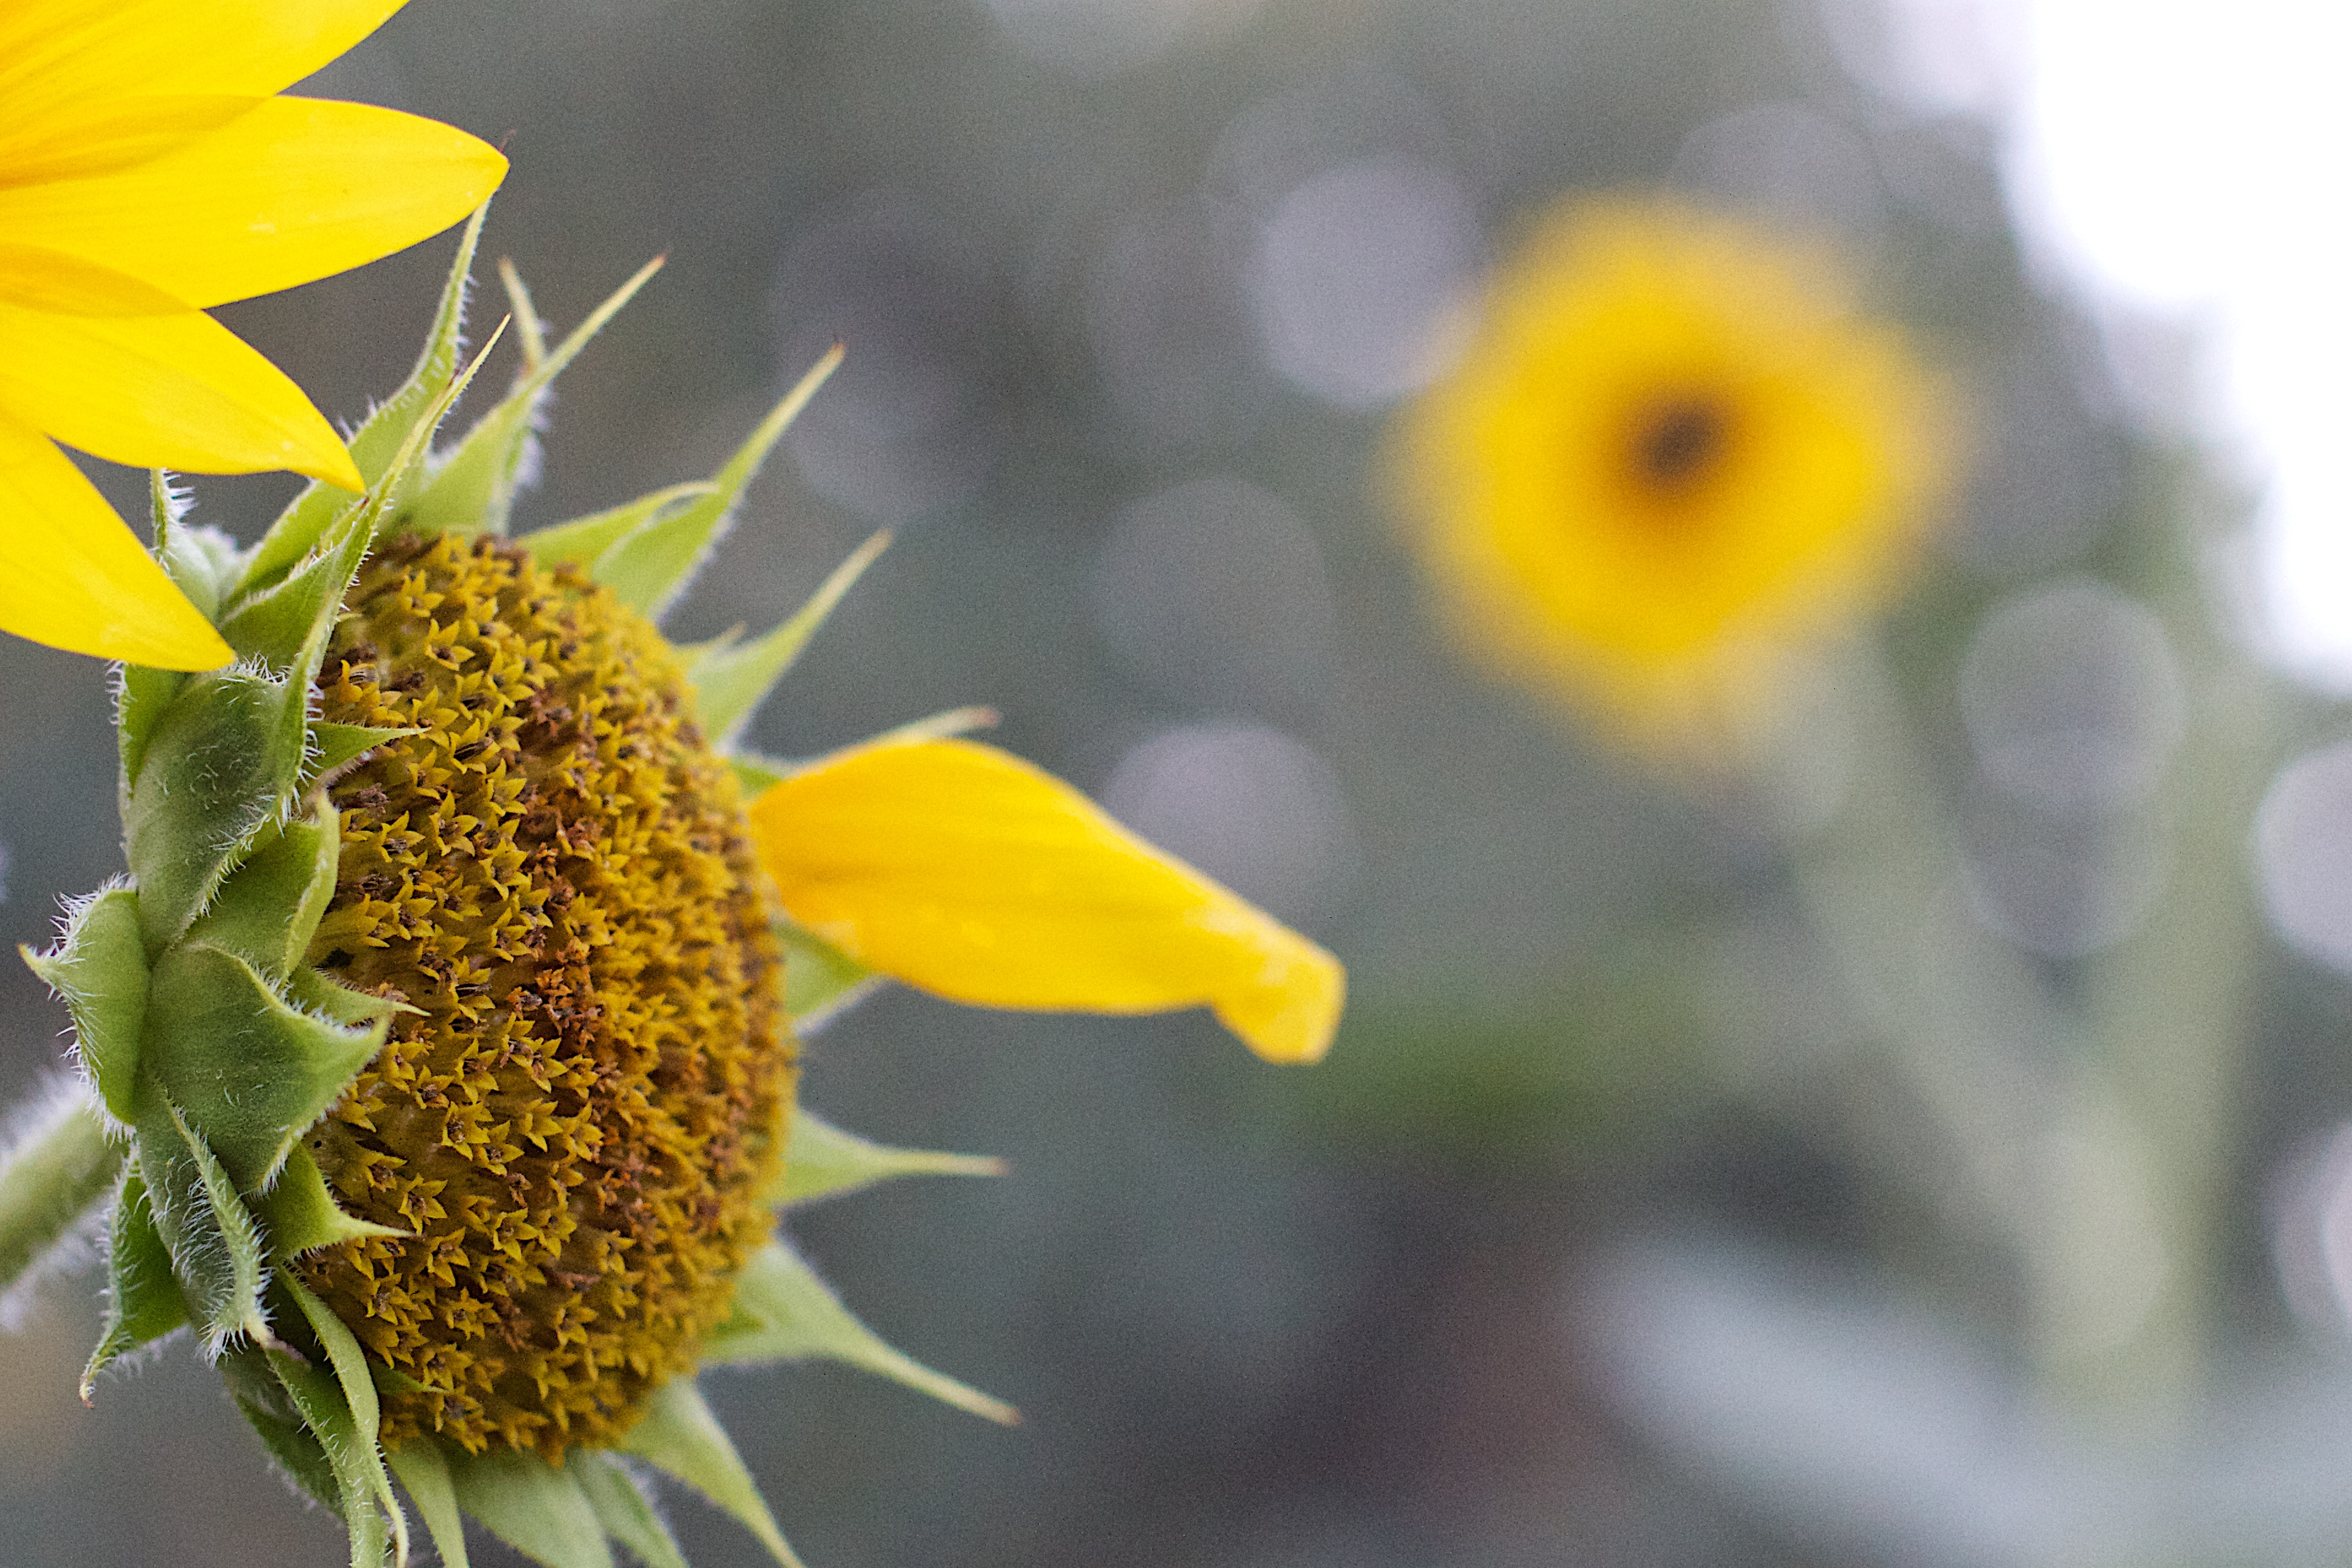
plant, flower, petal, pollen, botany, yellow, flora, sunflower, wildflower, close up, seedforward, macro photography, flowering plant, daisy family, plant stem, land plant